The Children of Peace

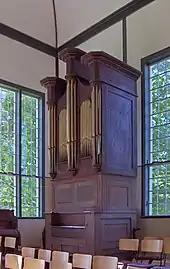
Richard Coates' Keyboard Organ, Sharon Temple Museum

Among the Protestant nominations, the Quakers were distinct for their rejection of music in worship. They argued that congregational singing was an empty form, and hence worshipped in silence until someone was moved to spontaneous ministry. David Willson, in contrast, began to "sing in the ministry" as early as 1811. He regarded music as another facet of the ministry, a spontaneous expression of God's word. Many early members left the Quakers because they wanted to play music. Willson was to boast, "I never repeat one communication twice over, nor sing one old hymn in worship: bread from heaven is our lot - descending mercies." The constant production of new hymn lyrics, like manna from heaven, "were composed to suit the occasion on which they were sung." These hymns, eventually numbering in the thousands, were recorded in a special "Book of Sacred Record" stored in a secret compartment in the Arc at the centre of the Temple and not discovered until recently. At the beginning and end of each worship service, Willson would "read out" a hymn, line by line, which would then be sung back by the choir, and then the congregation. The lining out of hymns had been the traditional singing style of the 18th century, when hymn books were expensive and rare. Songs were sung a cappella, resulting in slow, improvised singing in which each singer was allowed to decorate the tunes as he or she saw fit.